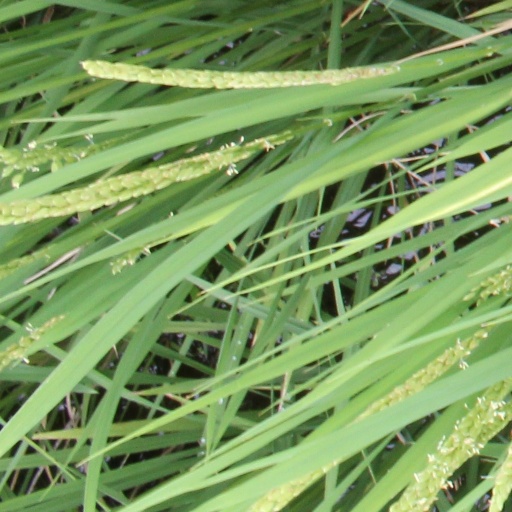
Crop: rice